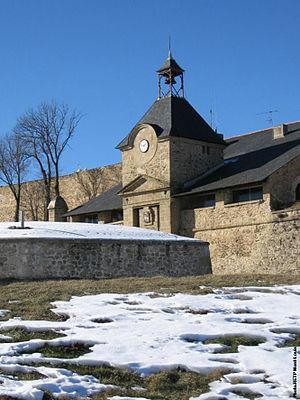
Entrée du fort militaire, citadelle de Mont-Louis (Pyrénées-Orientales, France).